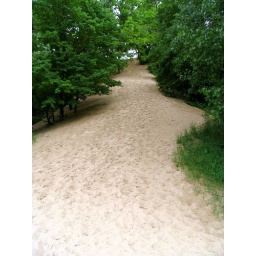
Sand Dunes surrounded by grass and trees